Aankhen (2002 film)

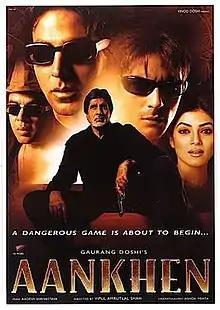
Theatrical release poster

Aankhen is a 2002 Indian Hindi-language heist thriller film directed by Vipul Amrutlal Shah, starring Amitabh Bachchan, Akshay Kumar, Arjun Rampal, Sushmita Sen, Paresh Rawal and Aditya Pancholi. The film is an adaptation of Shah's own Gujarati stage play "Andhalo Pato" (Blindman's Buff).